Answer in natural language. Which object is closer to blue color bed (highlighted by a red box), gray colour chair  shape square (highlighted by a blue box) or sandal color derssing table (highlighted by a green box)? Choose between the following options: gray colour chair  shape square (highlighted by a blue box) or sandal color derssing table (highlighted by a green box)
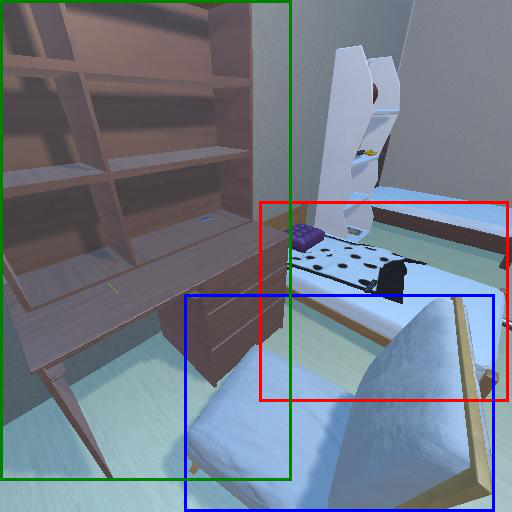
<answer>gray colour chair  shape square (highlighted by a blue box)</answer>